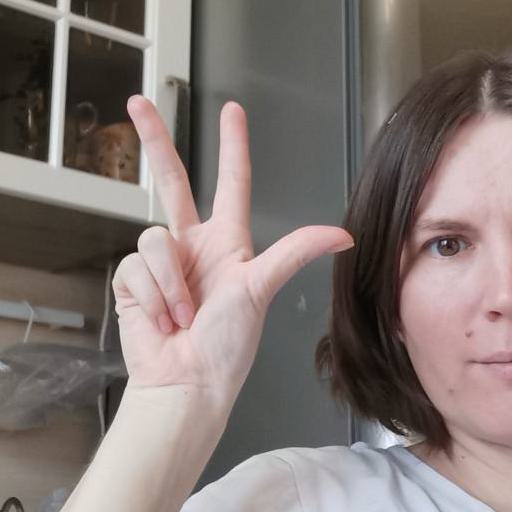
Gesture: three2